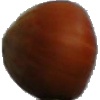
Label: nut_forest